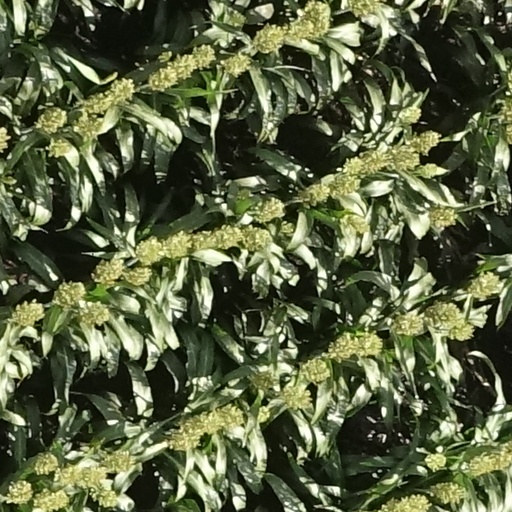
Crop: sorghum